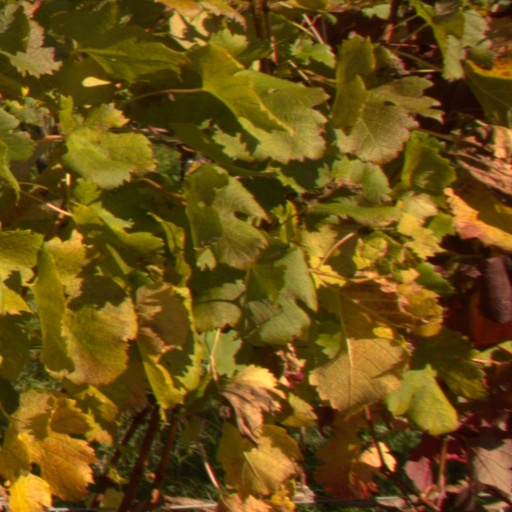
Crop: grape